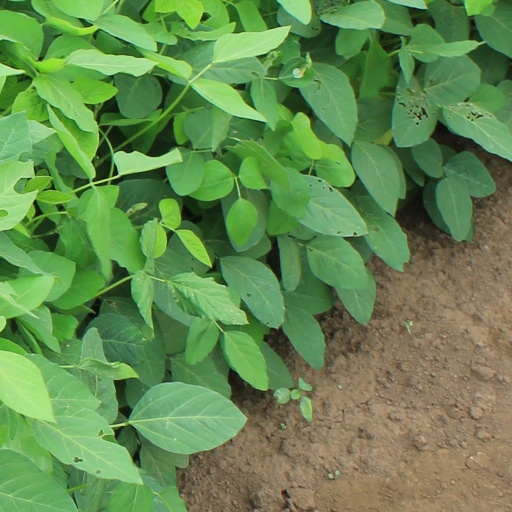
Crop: soybean